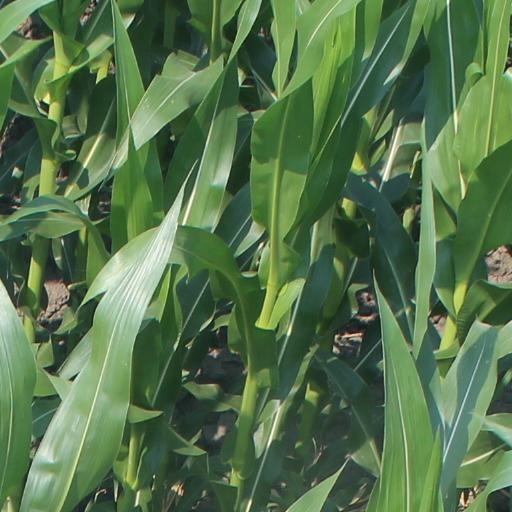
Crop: maize; corn